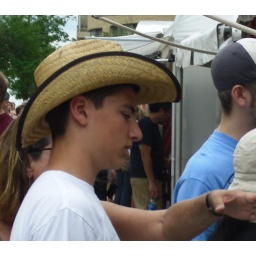
boy in hat